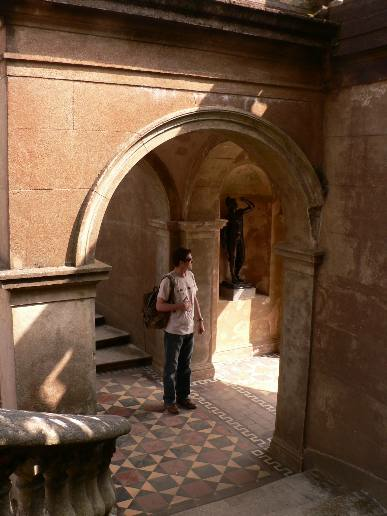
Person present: Yes